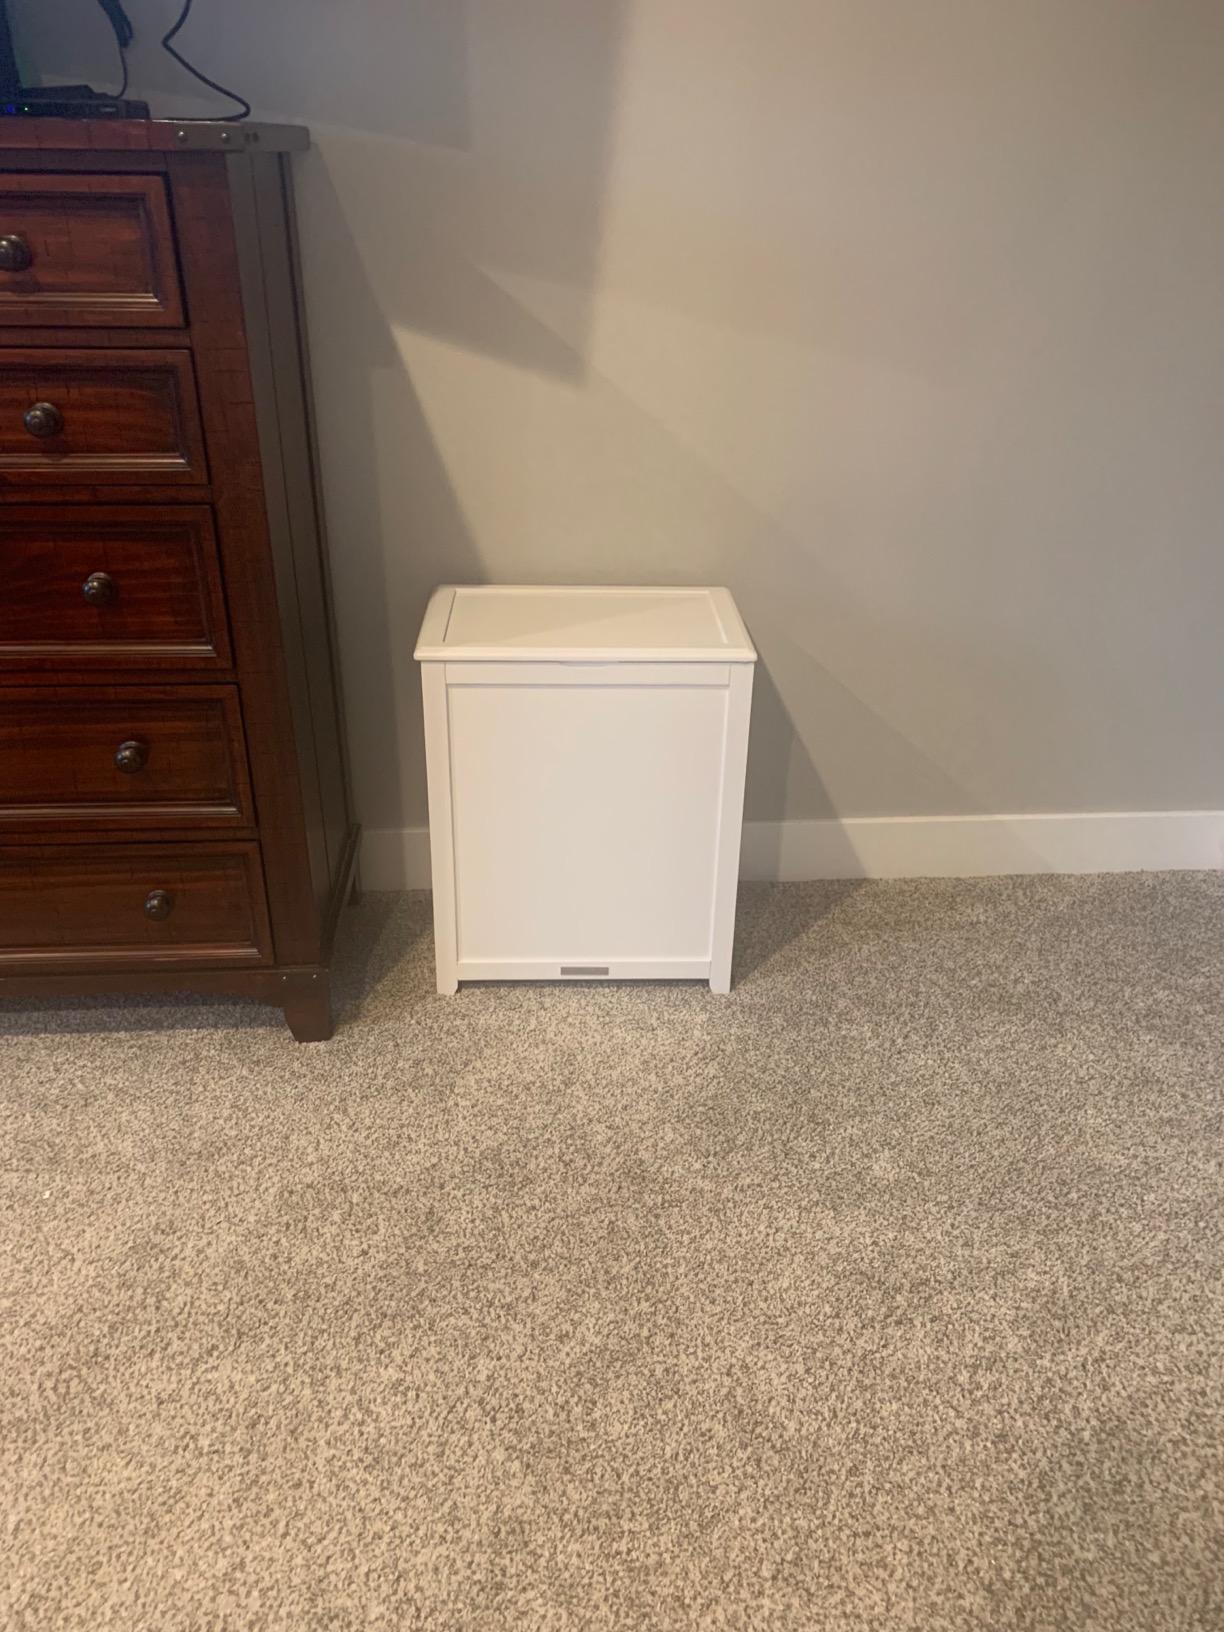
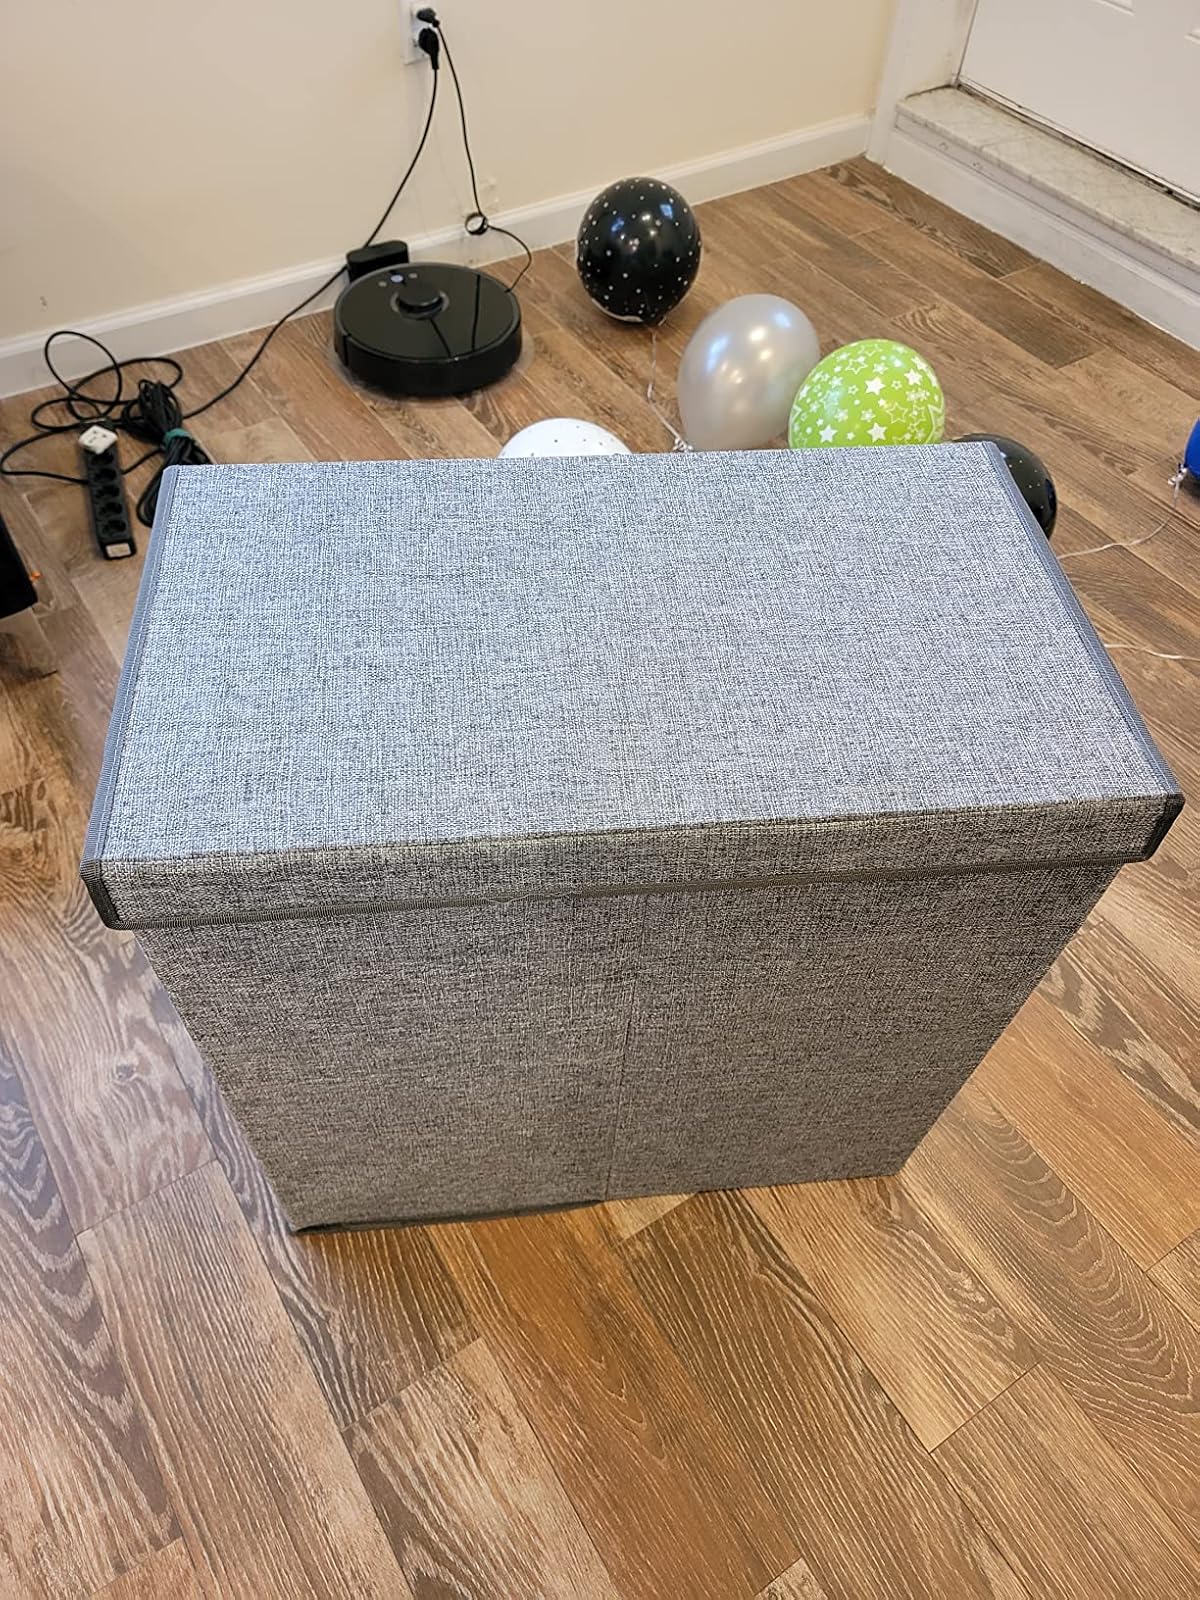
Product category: items_hamper
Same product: no